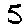
Label: 5